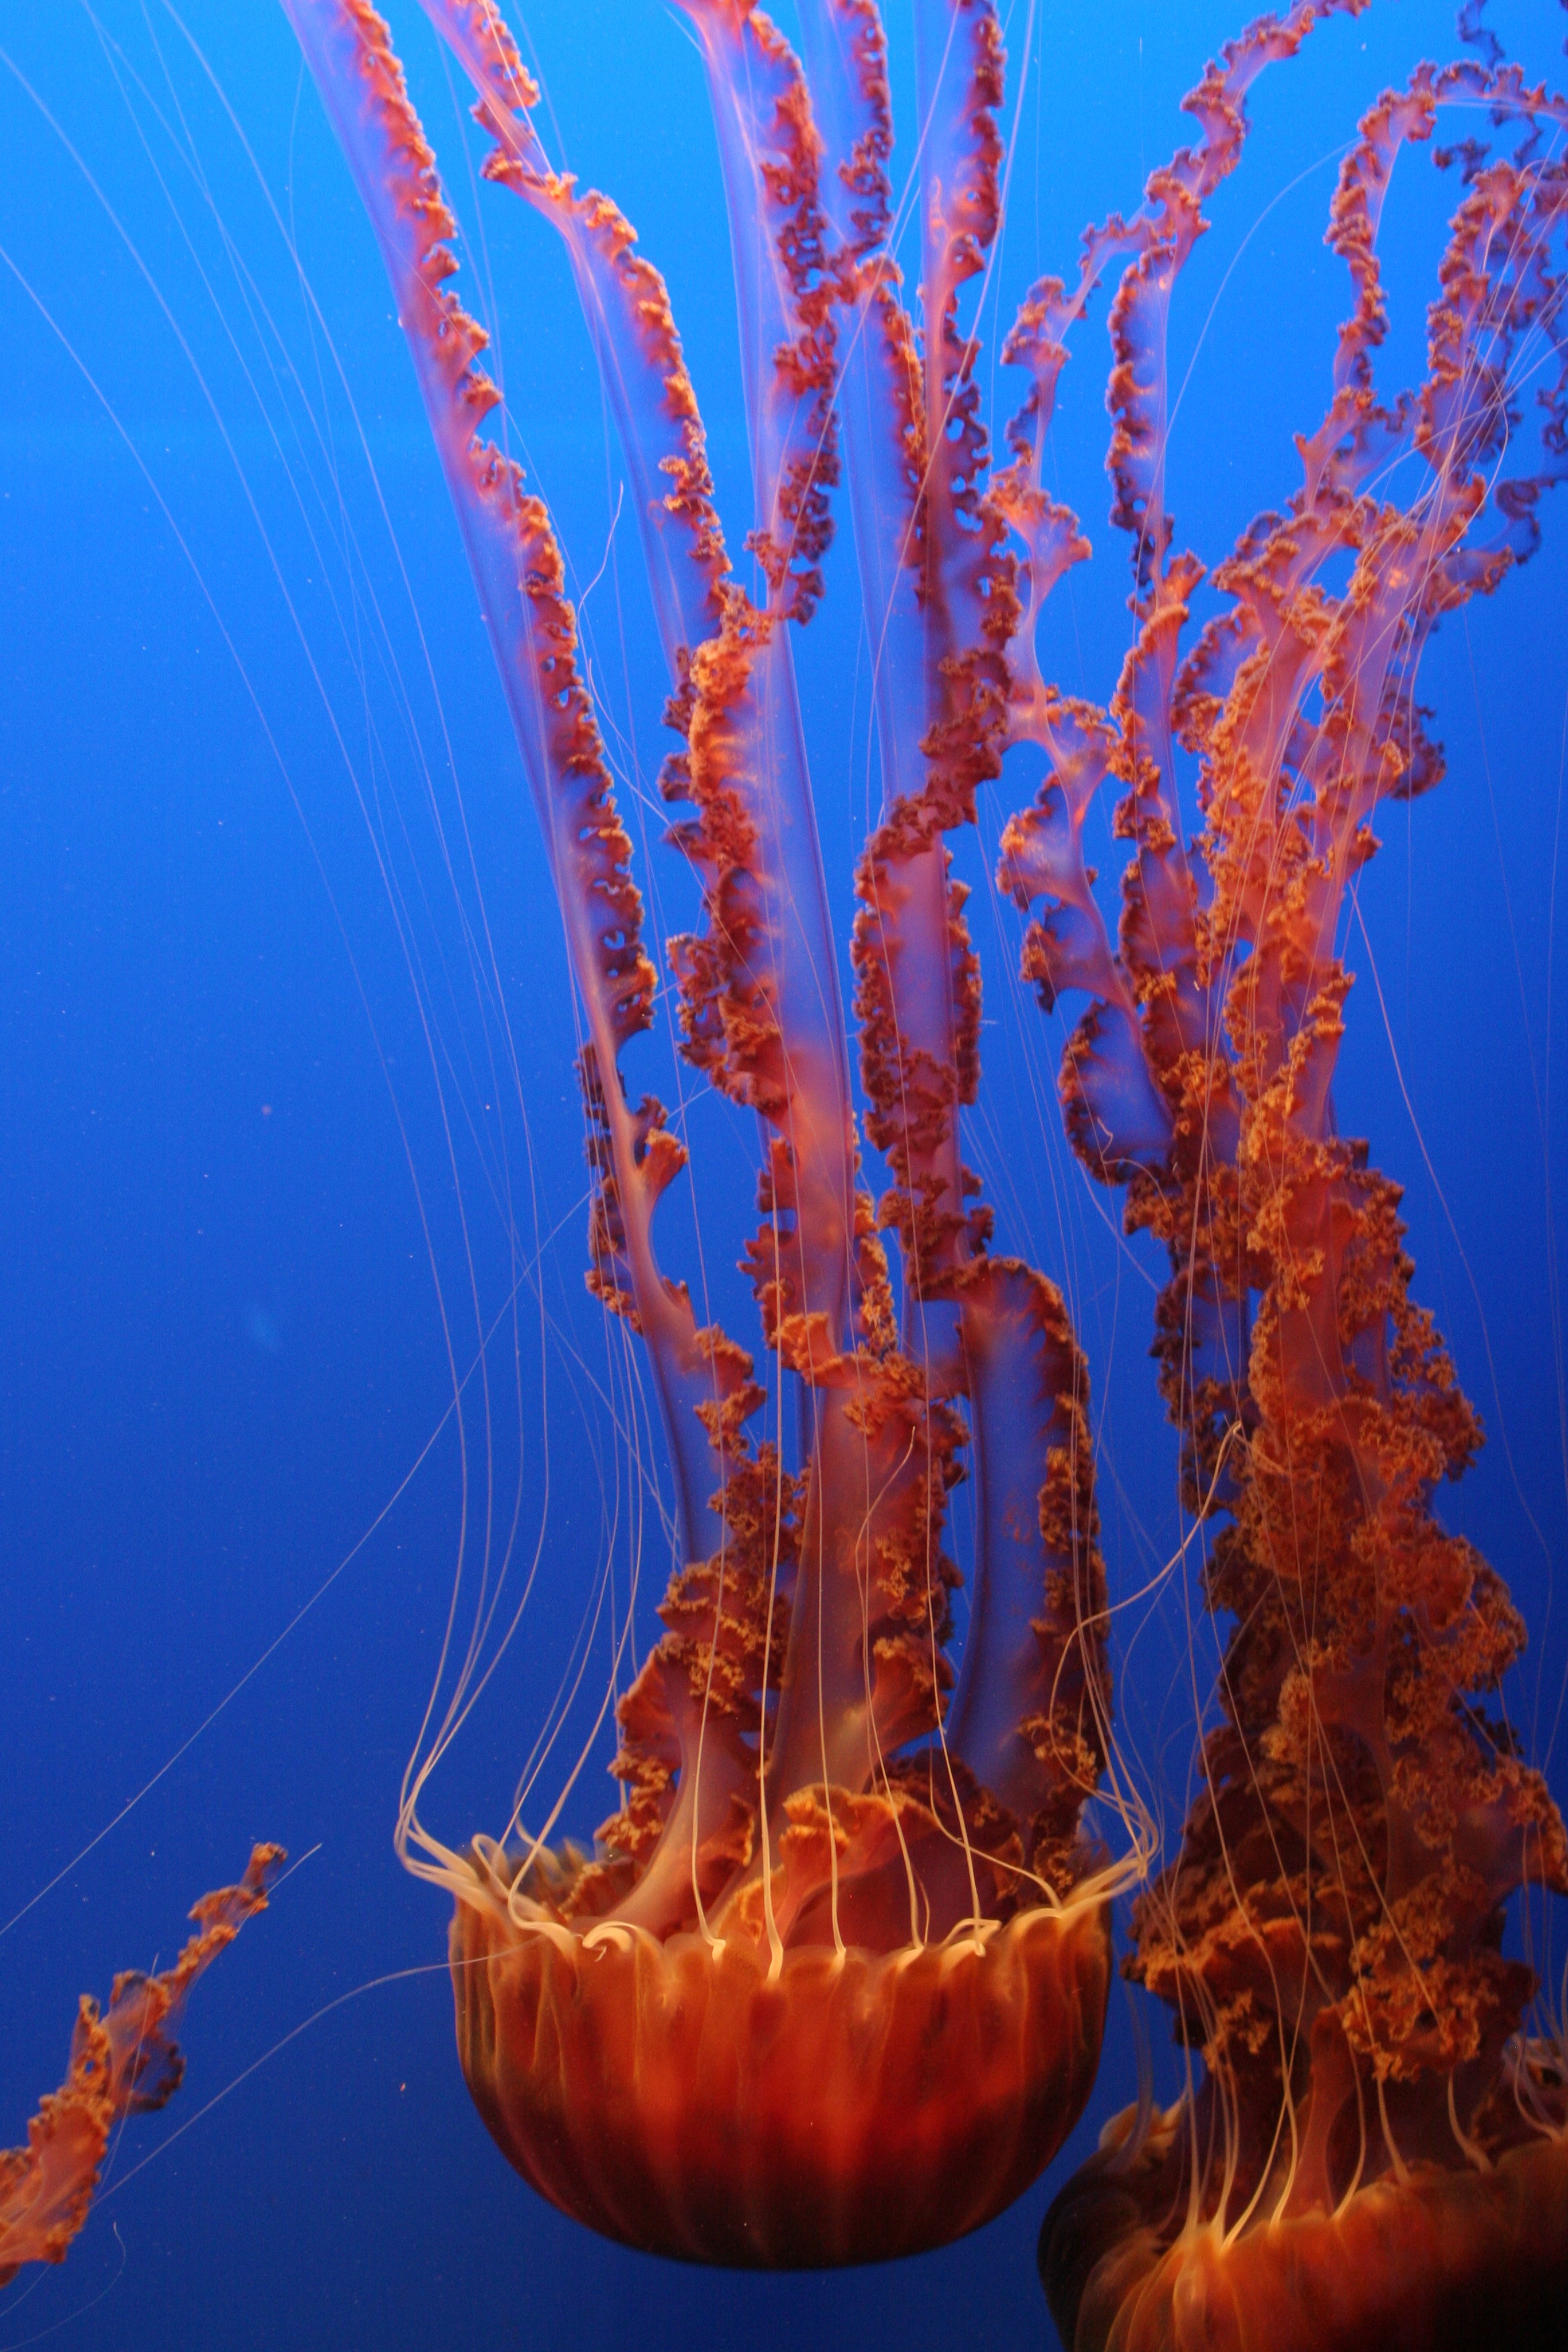
sea, water, ocean, underwater, tropical, biology, jellyfish, aquatic, fish, coral, coral reef, invertebrate, reef, jelly, aquarium, cnidaria, marine, creature, exotic, tentacles, dangerous, marine biology, marine invertebrates